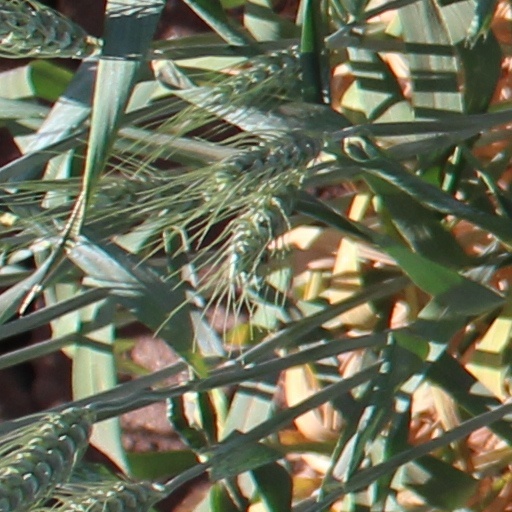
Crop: wheat